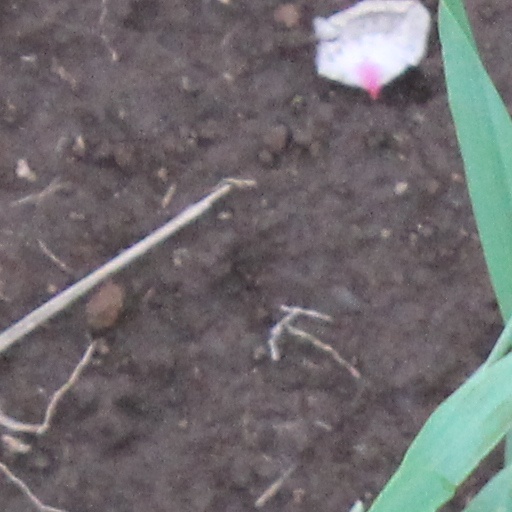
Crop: wheat